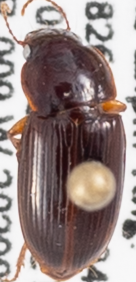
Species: Harpalus desertus
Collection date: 2020-08-05
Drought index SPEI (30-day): -0.884
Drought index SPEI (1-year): -0.71
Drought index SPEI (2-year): -0.058